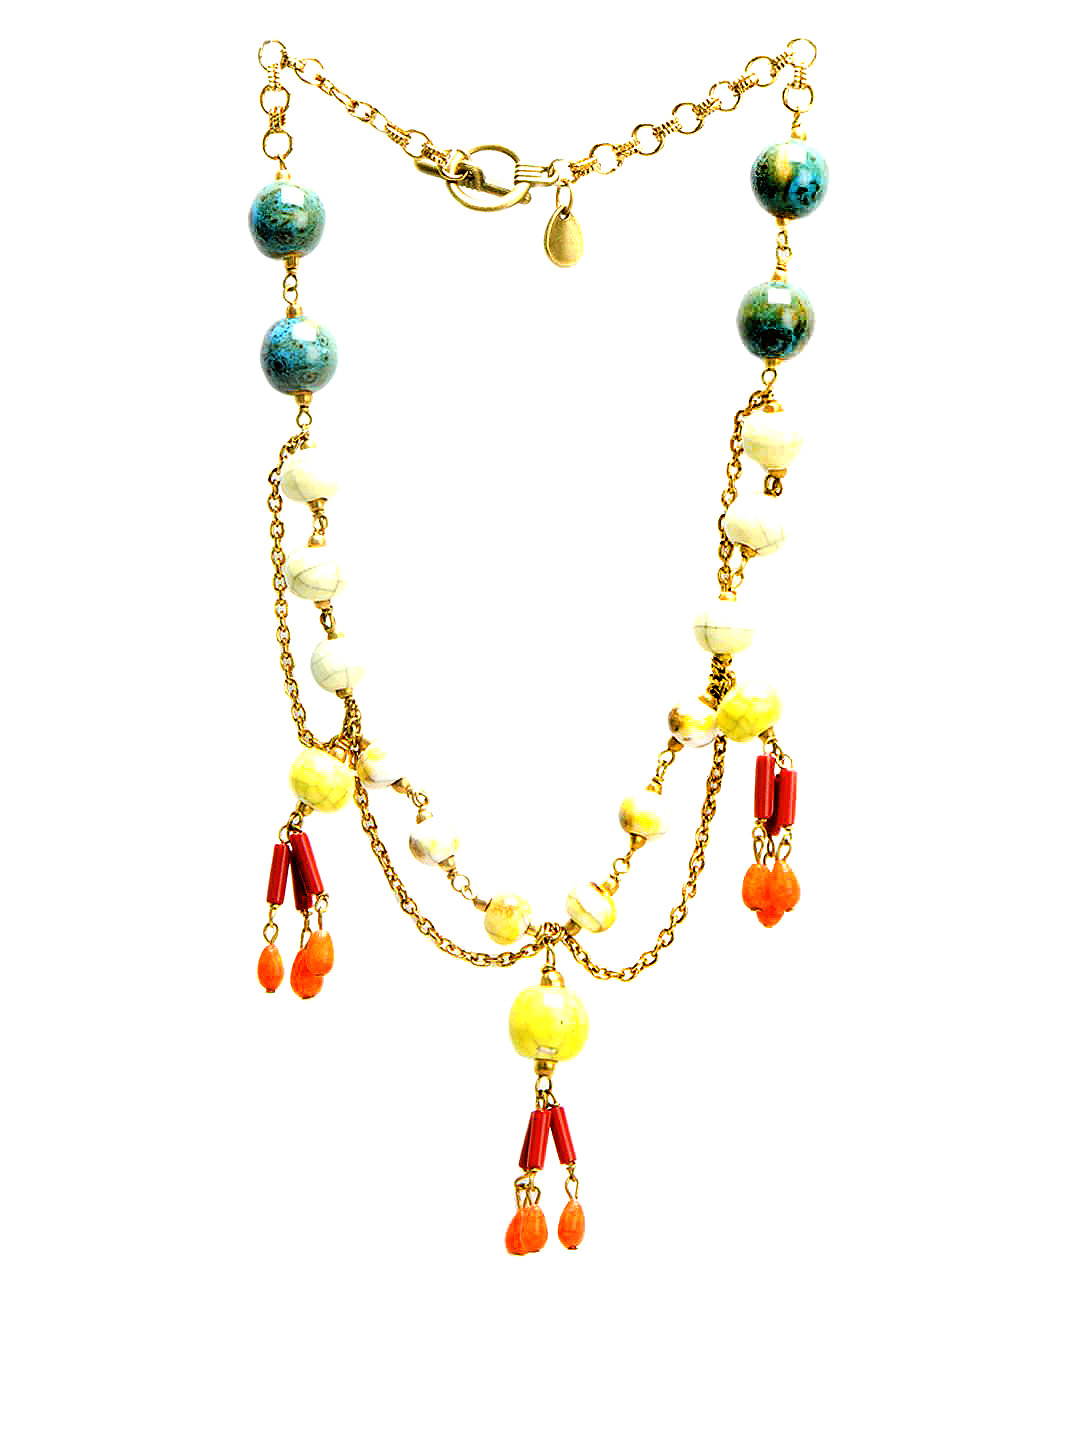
Ivory Tag Women Golden Tangerine Multicoloured Necklace
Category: Accessories / Jewellery / Necklace and Chains
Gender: Women
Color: Multi
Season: Summer 2013
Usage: Casual